Laia Costa

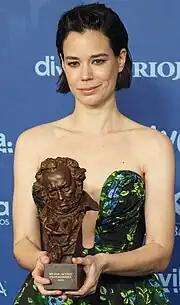
Costa holding her Goya Award for Best Actress in 2023

Costa returned to the Berlinale to premiere "Lullaby" by Alauda Ruiz de Azúa, which premiered in the Panorama section on 11 February 2022. Subsequently, the film screened at the 25th Málaga Film Festival on 20 March 2022, where it was the grand winner of the edition with the Golden Biznaga for Best Spanish Film, the Silver Biznaga for Best Screenplay, and the Silver Biznaga for Best Female Performance for Costa and Susi Sánchez. She received the script for "Lullaby" during her third month of pregnancy in 2019, and the exploration of motherhood and caregiving in the film resonated with her personal experiences. As Costa expressed herself to "Vanity Fair" Spain: